Chilakamma Cheppindi

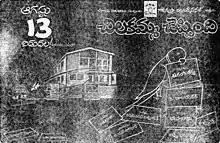
Poster

Chilakamma Cheppindi is a 1977 Indian Telugu-language drama film, written and directed by Eranki Sharma. The film starred Rajinikanth in his first lead role. The film won the state Nandi Award for Best Feature Film. The film was a remake of the 1969 Malayalam film "Adimakal". It was also remade in Tamil as "Nizhal Nijamagirathu" (1978) by K. Balachander. The film was premiered at the 1978 International Film Festival of India.